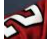
Number: 2